Nord Express

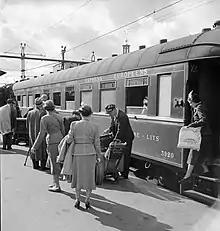
The "Nord Express" in Stockholm Central Station in the 1940's.

After World War II the "Iron Curtain" divided Europe, and the initially luxury and since 1951 ordinary night train's route was diverted further from Paris via Hamburg and Copenhagen to Stockholm and Oslo.